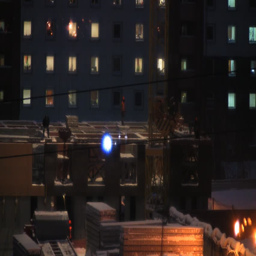
welding work on a construction site in winter and at night